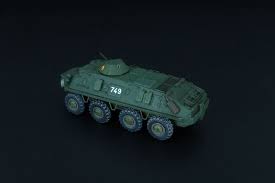
Label: BTR